Pioneering (scouting)

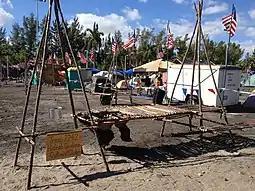
Multi-use table built by Girl Scouts using two quad pods, cross bracing and staves attached with floor lashings.

Pioneering was initially adopted into the structure of the Boy Scouts of America's (BSA) by Lord Robert Baden-Powell, who was influenced by the Sons of Daniel Boone. Daniel Beard, the founder of the Sons of Daniel Boone, founded his organization to keep the pioneer spirit alive after the closing of the American frontier in 1890. Daniel Beard later became a founding member of the Boy Scouts of America upon its inception in 1910. Baden-Powell kept the pioneer spirit teachings of the Sons of Daniel Boone as a way to instill structure and honor the tradition of the American frontier.